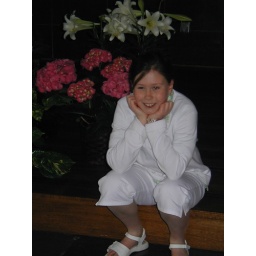
Fran looked beautiful in her brand new white capris and green shirt....but couldn't wait to change to play at Libby's!